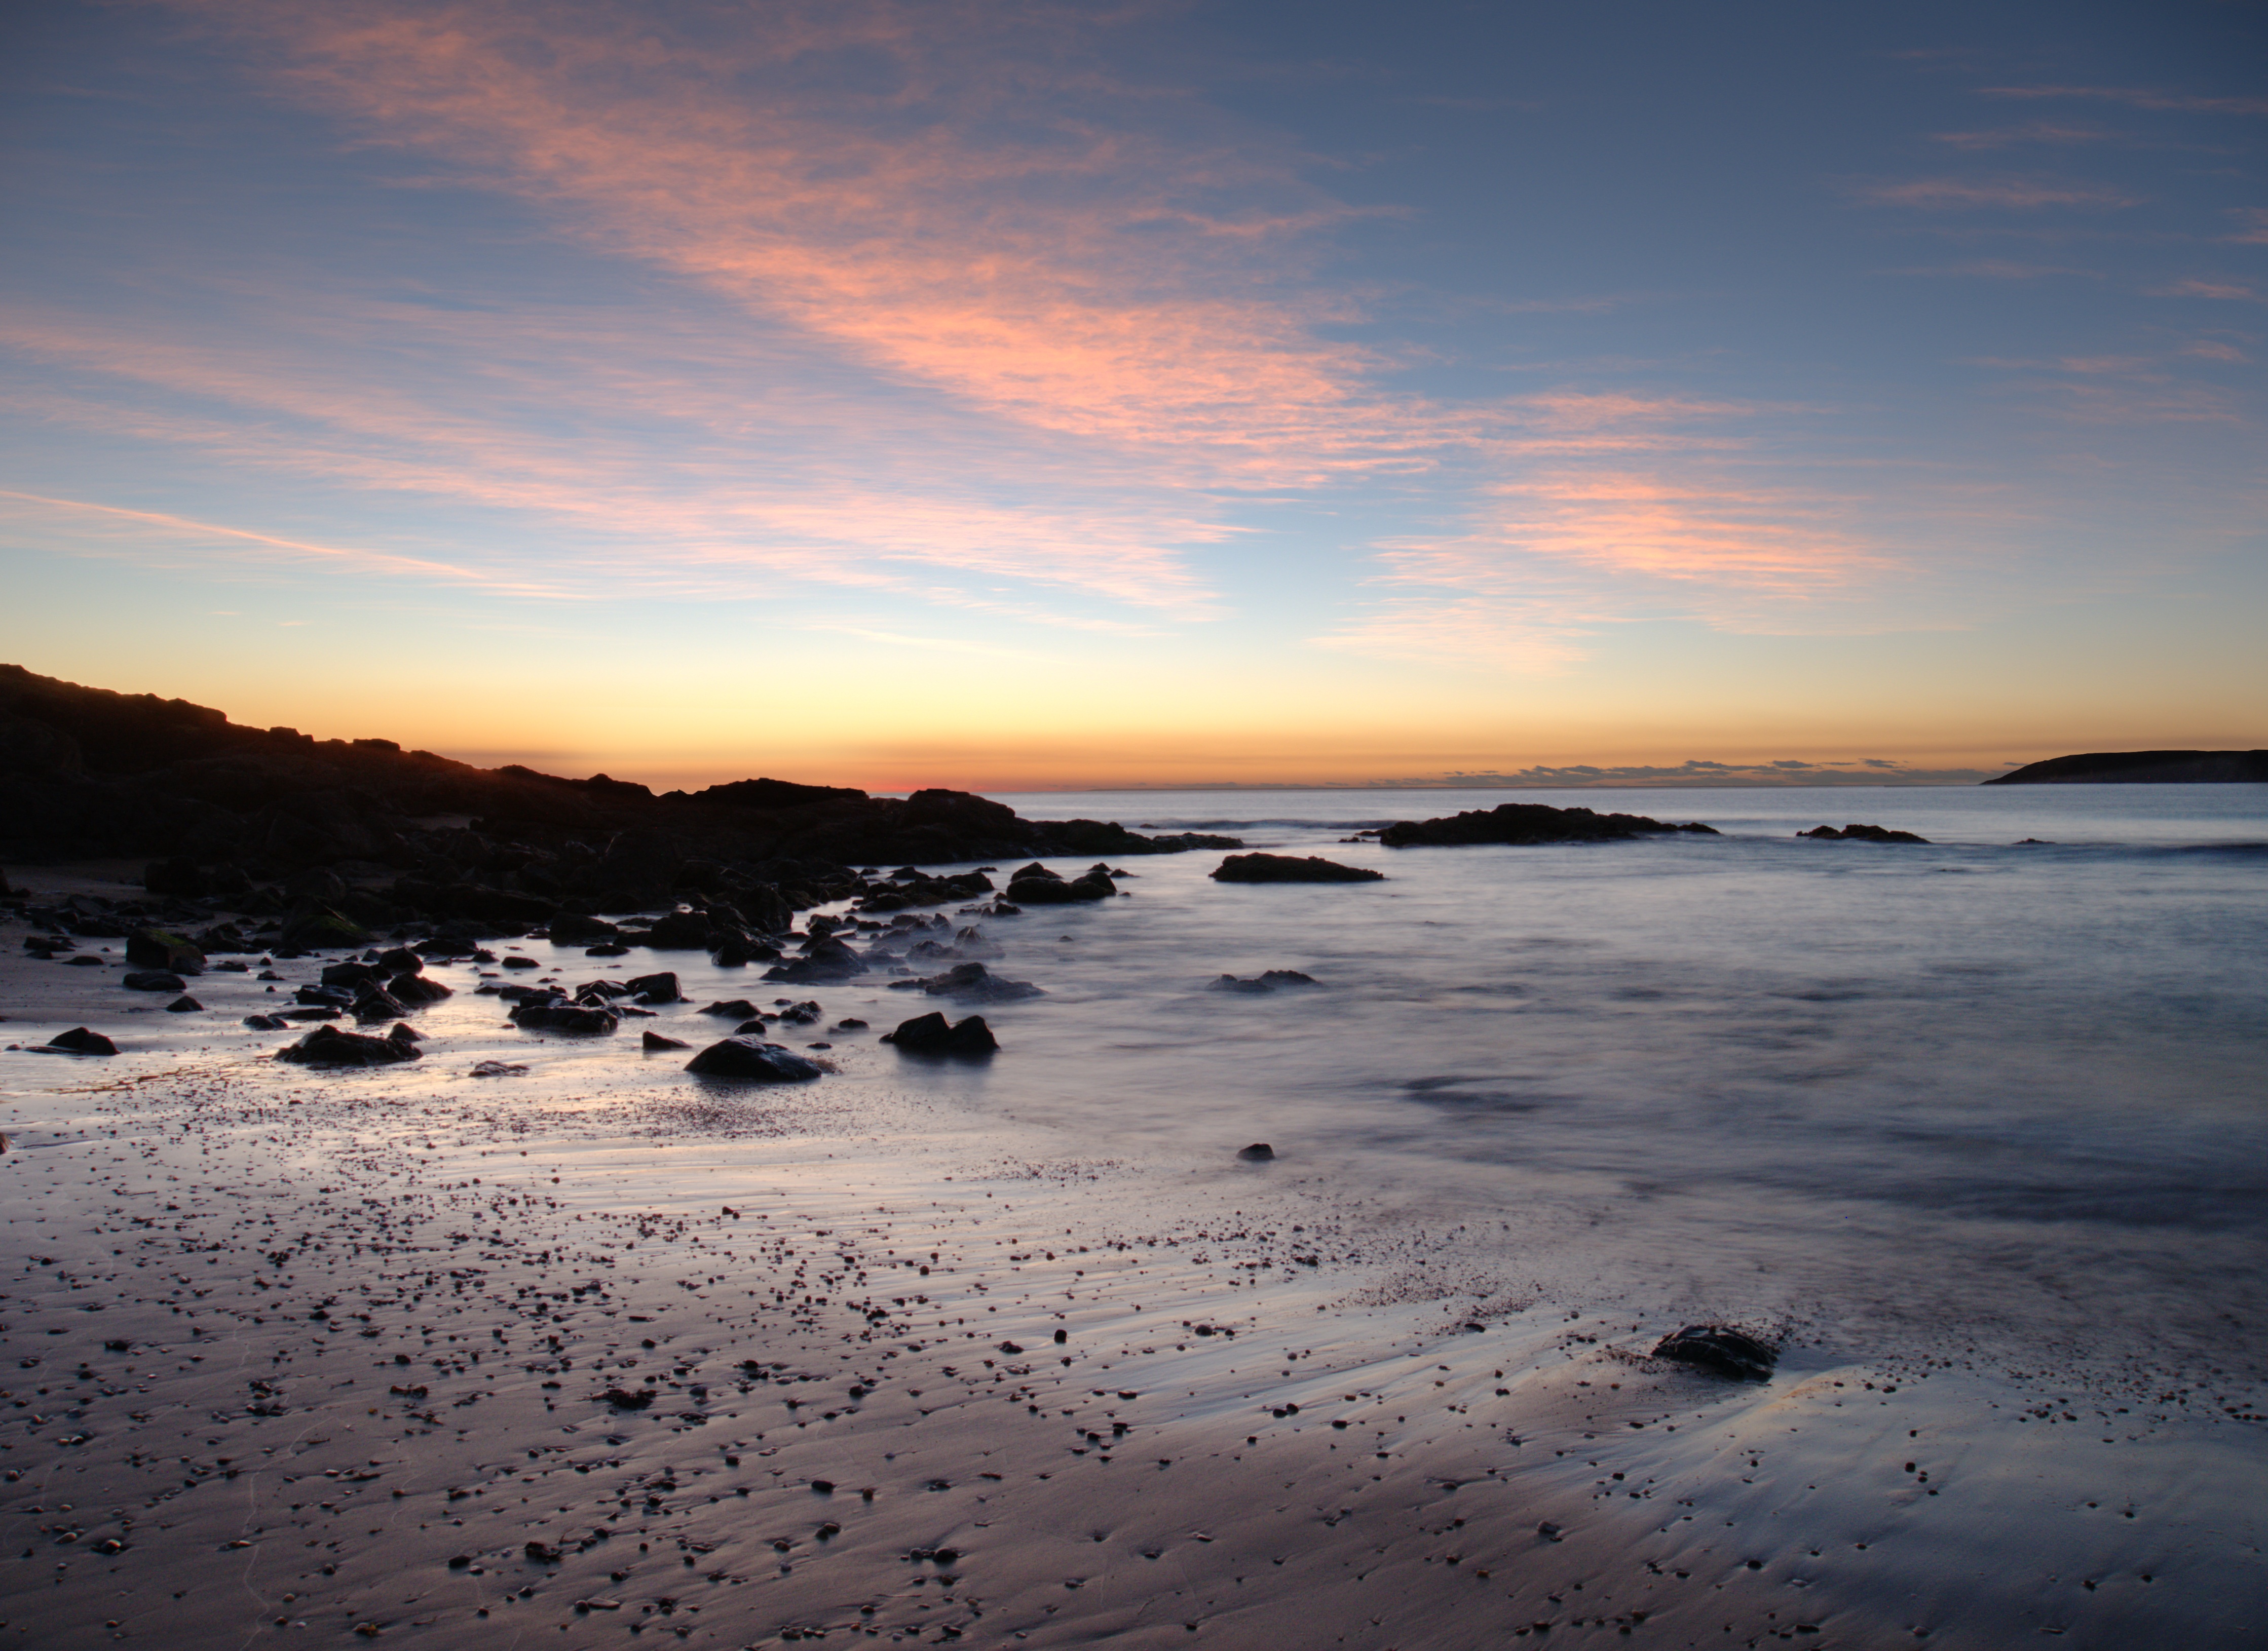
beach, sea, coast, sand, rock, ocean, horizon, cloud, sky, sun, sunrise, sunset, sunlight, morning, shore, wave, dawn, dusk, evening, reflection, bay, material, body of water, low light, wind wave, slow shutter